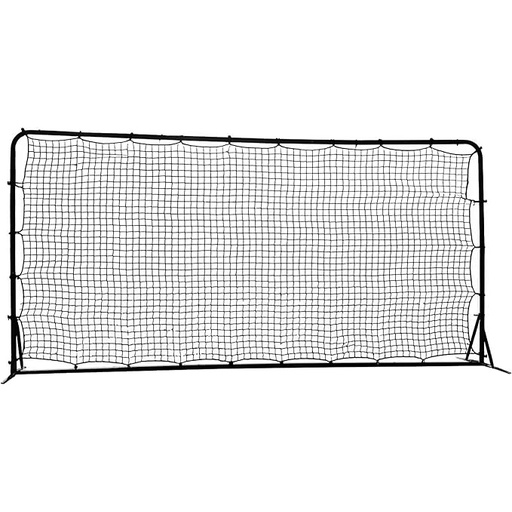
Trigon Sports Soccer Rebounder Net, 6’ x 12’ Bounce Back Net Soccer Goals for Backyard, Easy Setup, Kick Back Trainer for Passing, Ball Control & Volley Practice for Kids, Teens & Adults
About This Heavy-Duty Steel Frame: Our soccer rebounder is built with a 1.5" powder-coated galvanized steel tube frame, designed for long-lasting performance. It’s perfect for players and coaches looking for tough, dependable soccer equipment for training and high-quality sporting equipment that holds up under pressure. Large Rebound Area: With a large 6’ x 12’ soccer rebounder net, our goal gives players plenty of space to work on volleys, passes, and first-touch drills. Whether you're practicing solo or with a team, the wide bounce back net surface makes soccer training more effective and game-like. No Wobble, No Tilt Stability: We’ve added 3’ stabilizing legs to keep the frame steady—no wobbling, no tilting, just solid performance every time. Ideal for soccer goals for backyard, it also fits in with your home playground accessories or other sports & outdoor play toys. Quick Push-Button Assembly: Our push-button design allows for fast, tool-free setup, making it an ideal portable soccer goal for home or travel. Just grab your soccer ball, snap the frame together, and you’re ready for a serious session using real soccer training equipment. Durable UV-Protected Net: We use a 2.5mm twisted, knotted soccer net that’s weatherproof and UV-treated to resist wear from the sun and outdoor elements. Paired with strong bungee cords for tight attachment, it also works reliably as a rebounder net for drills and football training equipment sessions. All-Around Skill Trainer: Our goal isn’t just for soccer, it’s a multi-sport tool that can double as a volleyball rebounder, softball net, or general sports and outdoors training support. Whether you’re improving your game or just having fun, it fits right into your collection of soccer equipment, soccer accessories, or full-size soccer goals for home use. Overview Material : Metallic-Fiber Brand : Trigon Sports Color : Black Frame Material : Alloy Steel UPC : 833593000863
Brand: Trigonsports
Category: Sporting Goods > Athletics > Soccer > Soccer Training Aids > Soccer Rebounders